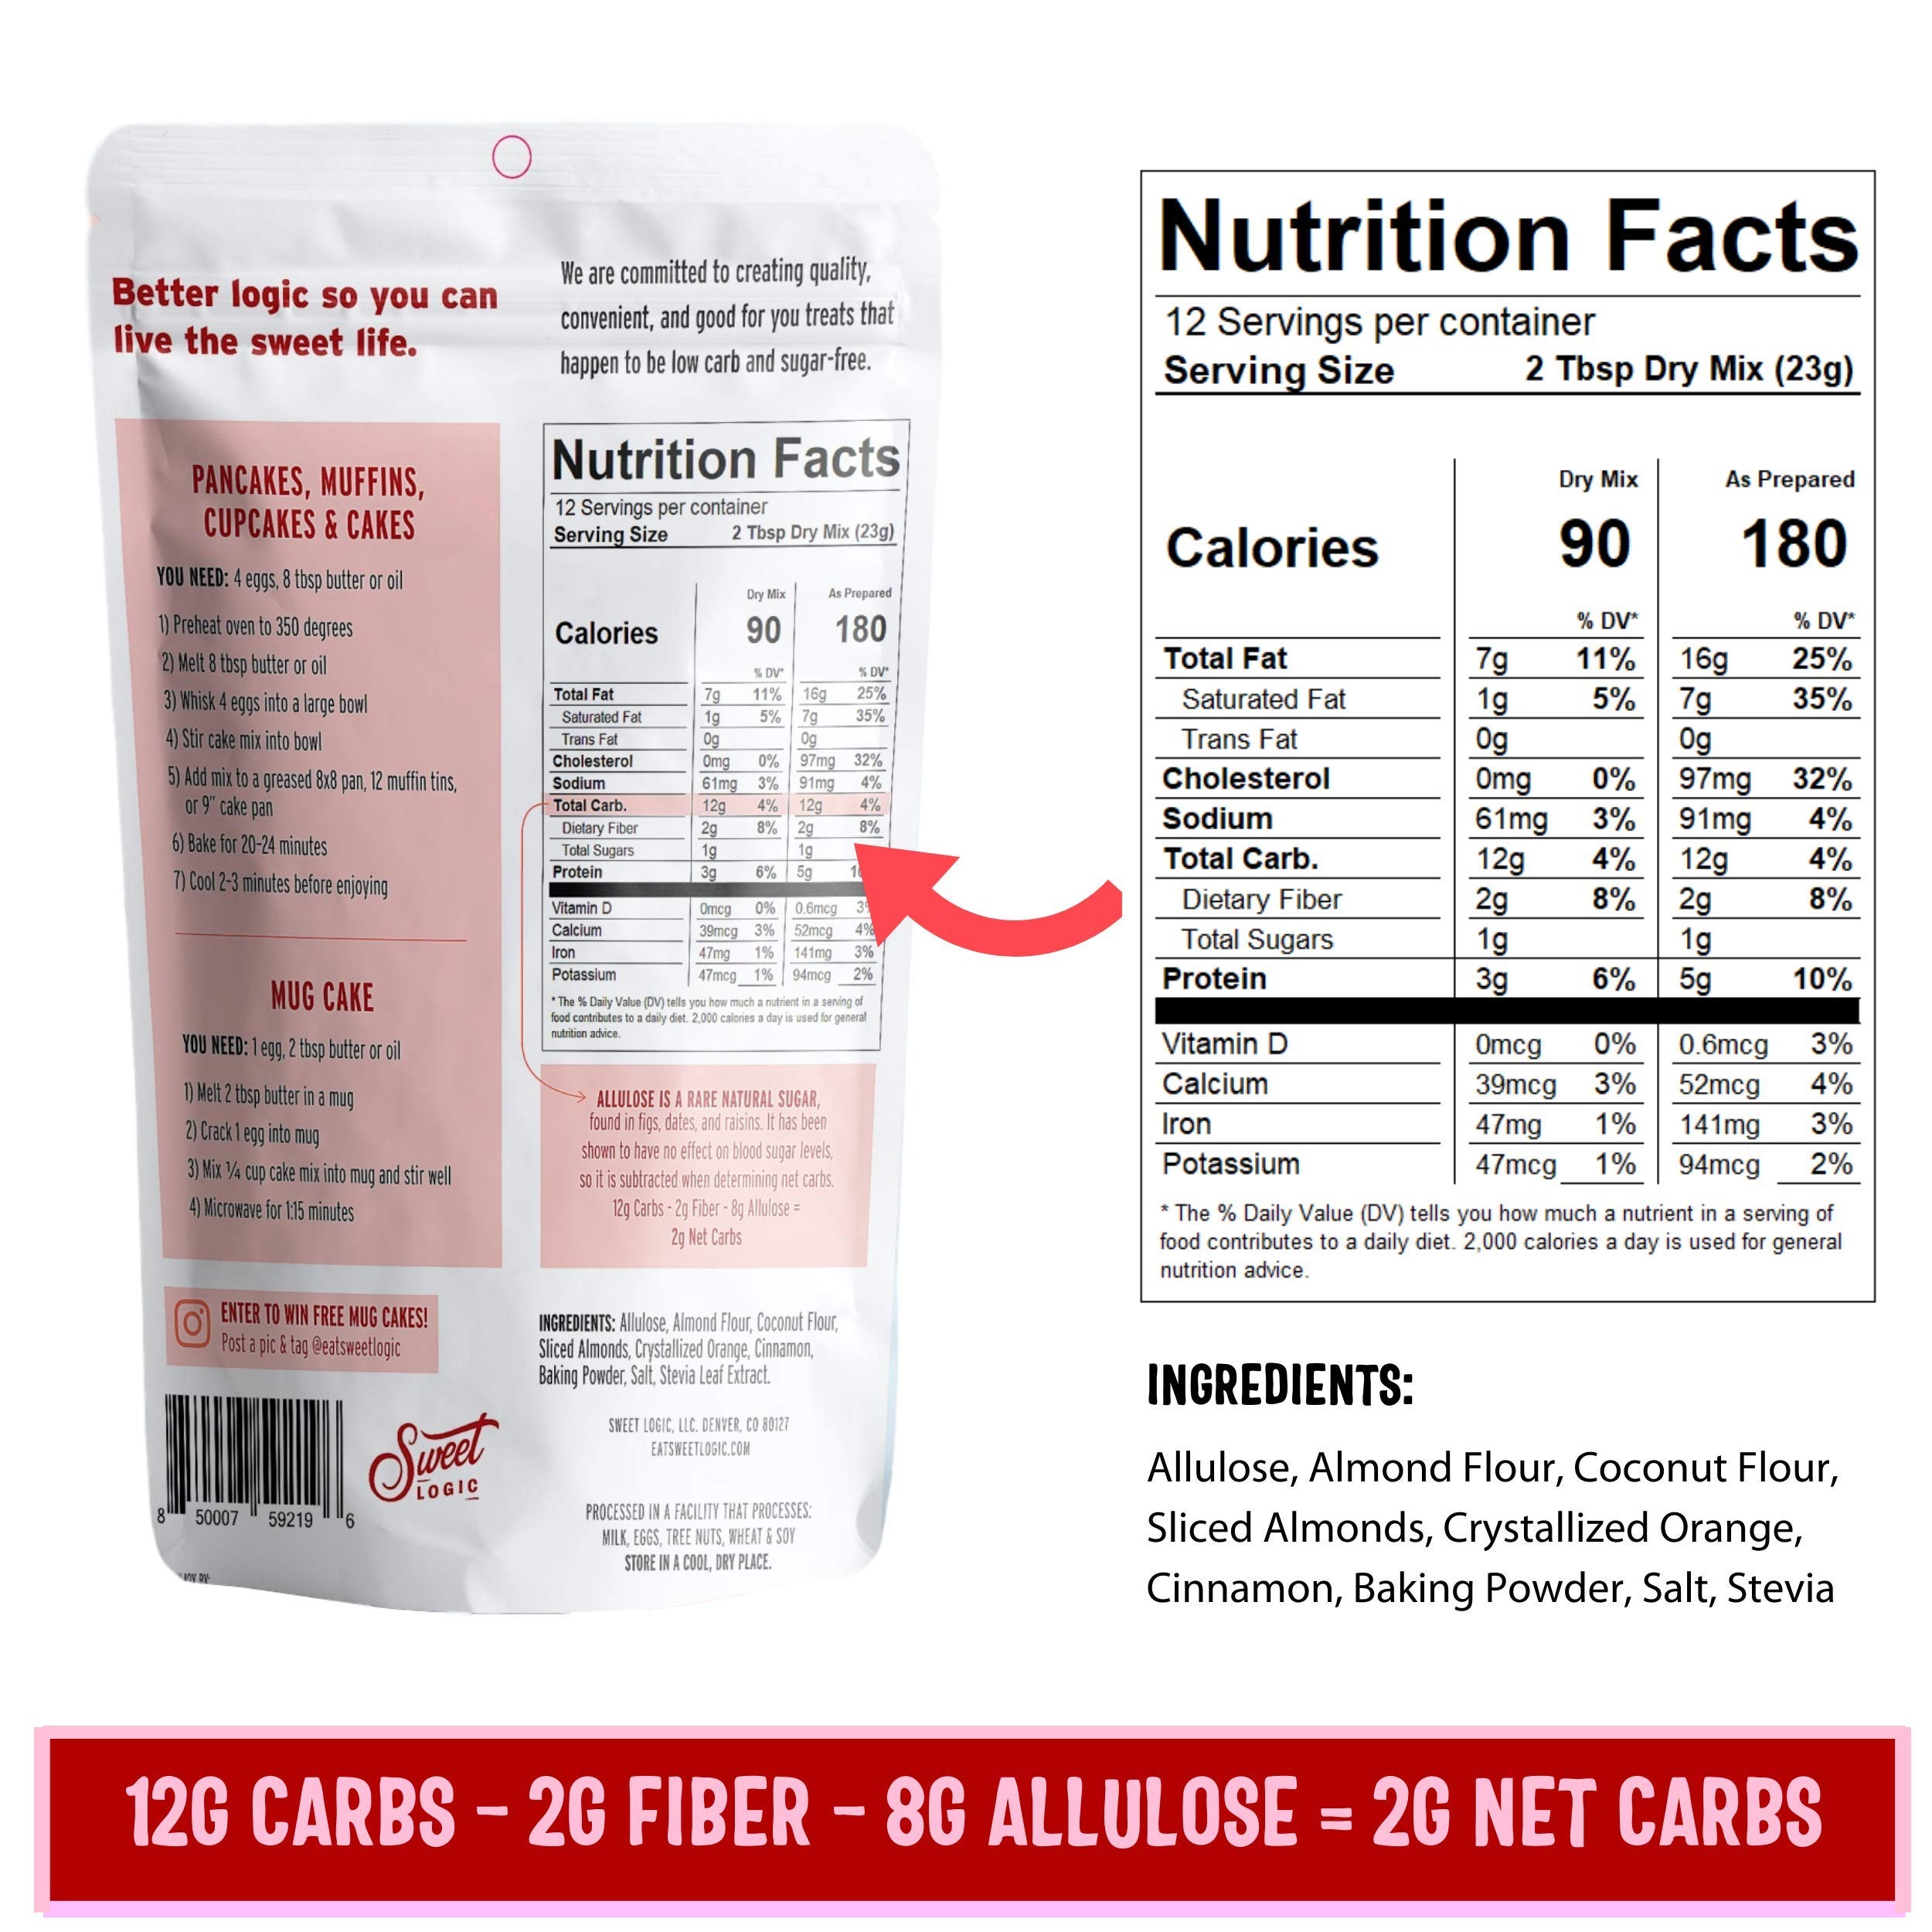
Item Name: Sweet Logic Keto Baking Mix - Orange Almond Muffin - Gluten-Free - Dairy Free - Diabetic-Friendly - High Protein - Allulose - Stevia - Low Sugar - Low Carb - Quick 20-Minute Prep (1-2G Net Carbs Per Serving)
Bullet Point 1: INDULGENT KETO SNACKS: Enjoy Sweet Logic Baking Mixes with only 1-2g of net carbs per serving. Made with natural sweeteners like allulose and stevia, they provide a guilt-free way to satisfy your sweet tooth on a keto diet.
Bullet Point 2: GLUTEN-FREE & DIABETIC FRIENDLY: Our Keto Orange Almond Muffin Baking Mixes are free from gluten, grains, and added sugars, making them ideal for those with dietary restrictions or seeking a healthier alternative. With no sugar alcohols or preservatives, these low-carb, diabetic-friendly snacks are deliciously satisfying without compromising on taste.
Bullet Point 3: QUICK 20-MINUTE PREP: Whip up delicious, Orange Almond Muffins in just 20 minutes with our easy low-sugar baking mix. Simply add butter, eggs, and your favorite toppings like chocolate chips or berries for a delightful breakfast or dessert. Perfect for busy mornings or whenever you crave a tasty keto treat.
Bullet Point 4: PROTEIN PACKED: Treat yourself with our Baking Mixes, each packed with protein and fiber to support your dietary needs. Perfect for a post-workout treat or a nutritious snack, these mixes combine indulgence with health, ensuring you get a satisfying and muscle-fueling dessert in minutes!
Bullet Point 5: ABOUT US: We are a Denver-based, woman and Latina-owned small business dedicated to redefining sweet treats. Our gluten-free, high-protein baking mixes are low in sugar, low carb, and keto-friendly. Crafted with natural ingredients, our baking mixes are not only delicious but also environmentally conscious. Join us in indulging guilt-free while supporting a healthier you and a healthier planet!
Product Description: <b>Low Carb + All Natural Ingredients = Sweet Logic</b> <br> <br> <b>◆KETOGENIC SWEETS◆</b> <br> <br> Our keto dessert is designed with your health in mind. We know you need to watch how many carbohydrates you take in each day so you can stay in ketosis. That's why these tasty keto sweets only have<b> 2G of Net Carbs</b> per serving! Our sugar free and gluten free treats are great for diabetics, too! Try all of our 5 signature keto creations: chocolate cake fudge brownie, luscious lemon poppyseed muffin, ultimate carrot cake mix, breakfast orange almond muffin, and vanilla cupcake dream. <br> <br> <b>◆ALL NATURAL INGREDIENTS◆</b> <br> <br> Here at Sweet Logic, we don’t believe in fads. We believe in living a <b>healthy lifestyle</b> and our mission is to provide products that <b>empower your success!</b> These Keto sweets will help you stay true to your lifestyle while still indulging. We know its hard to find Keto and LCHF snacks that aren’t loaded with artificial ingredients and that's why we only use ingredients you'll recognize. We are proudly sugar alcohol-free and are sweetened with our proprietary keto sweetener blend <i>Logica</i>, which is a mix of all-natural sweeteners allulose and stevia. <br> <br> <b>◆CUPCAKES, CAKES, MUFFINS◆</b> <br> <br> Not just keto cake mixes! Try using our keto baking mixes as low carb breakfast muffins, decadent cupcakes with icing, loaves full of low carb fruit like blueberries and strawberries, or single-serving mug cakes. All keto, low carb, and gluten-free recipes are included on the back of the package! Each mix turns into a decadent keto creation in less than 25 minutes. <br> <br> <b>◆ NOT LIKE OTHER LOW CARB FOOD◆</b> <br> <br> Our best keto snacks have nothing artificial, no filler, no gluten, no grains, no sugar. We are proudly sugar alcohol-free which means no weird aftertastes. We use all-natural sweeteners allulose & stevia which <b>do not affect blood sugar</b>and are diabetic & ketofriendly.
Value: 9.7
Unit: Ounce

Price: 10.99